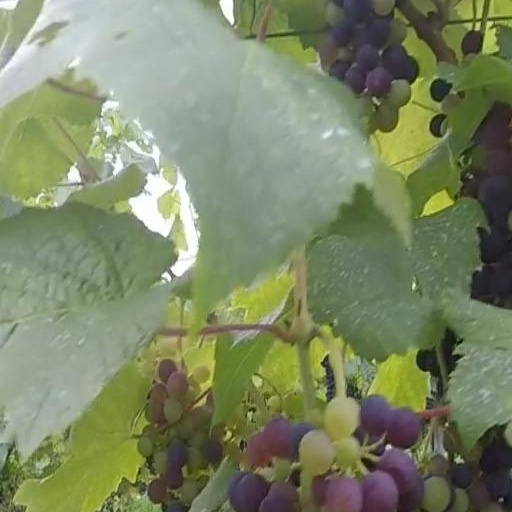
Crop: grape